Division of Industrial Hygiene

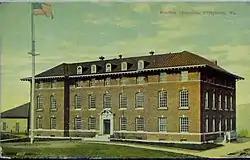
A color postcard showing a three-and-a-half-story brick building with a pitched roof

The 1912 PHS law expanded PHS's mission from communicable into non-communicable diseases. The Office of Field Investigations into Occupational Diseases was established in 1914 as part of the PHS Division of Scientific Research, administratively within its Hygienic Laboratory. In 1917, it was renamed the Office of Field Investigations in Industrial Sanitation.